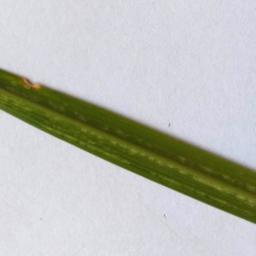
Label: Rice___Leaf_Blast